History of the Seattle Seahawks

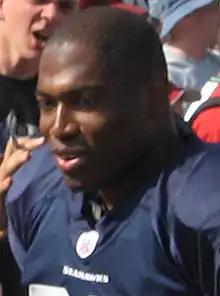
Shaun Alexander in 2006

The 2005 season saw them advance to the Super Bowl for the first time in the team's history. They were the NFC representative in Super Bowl XL, a game they lost to the Pittsburgh Steelers. The Seahawks compiled a 13–3 record in the regular season, easily winning the NFC West and clinching home field advantage in the NFC playoffs. There, they beat the Washington Redskins and Carolina Panthers to win the George Halas Trophy and advance to the Super Bowl, the first in franchise history.